Andrea Campbell

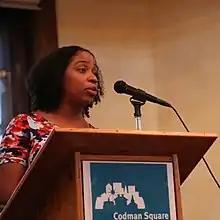
Campbell speaking in 2017

In the 2015 Boston City Council election, first-time candidate Campbell placed first in the 4th district's preliminary election and went on to defeat sixteen-term incumbent Charles Yancey in the general election with 61% of the vote. Campbell was the first woman to represent her council district.